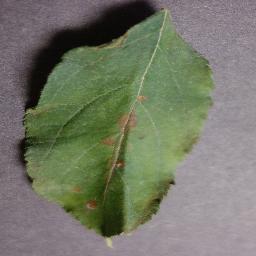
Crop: apple
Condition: cedar_rust